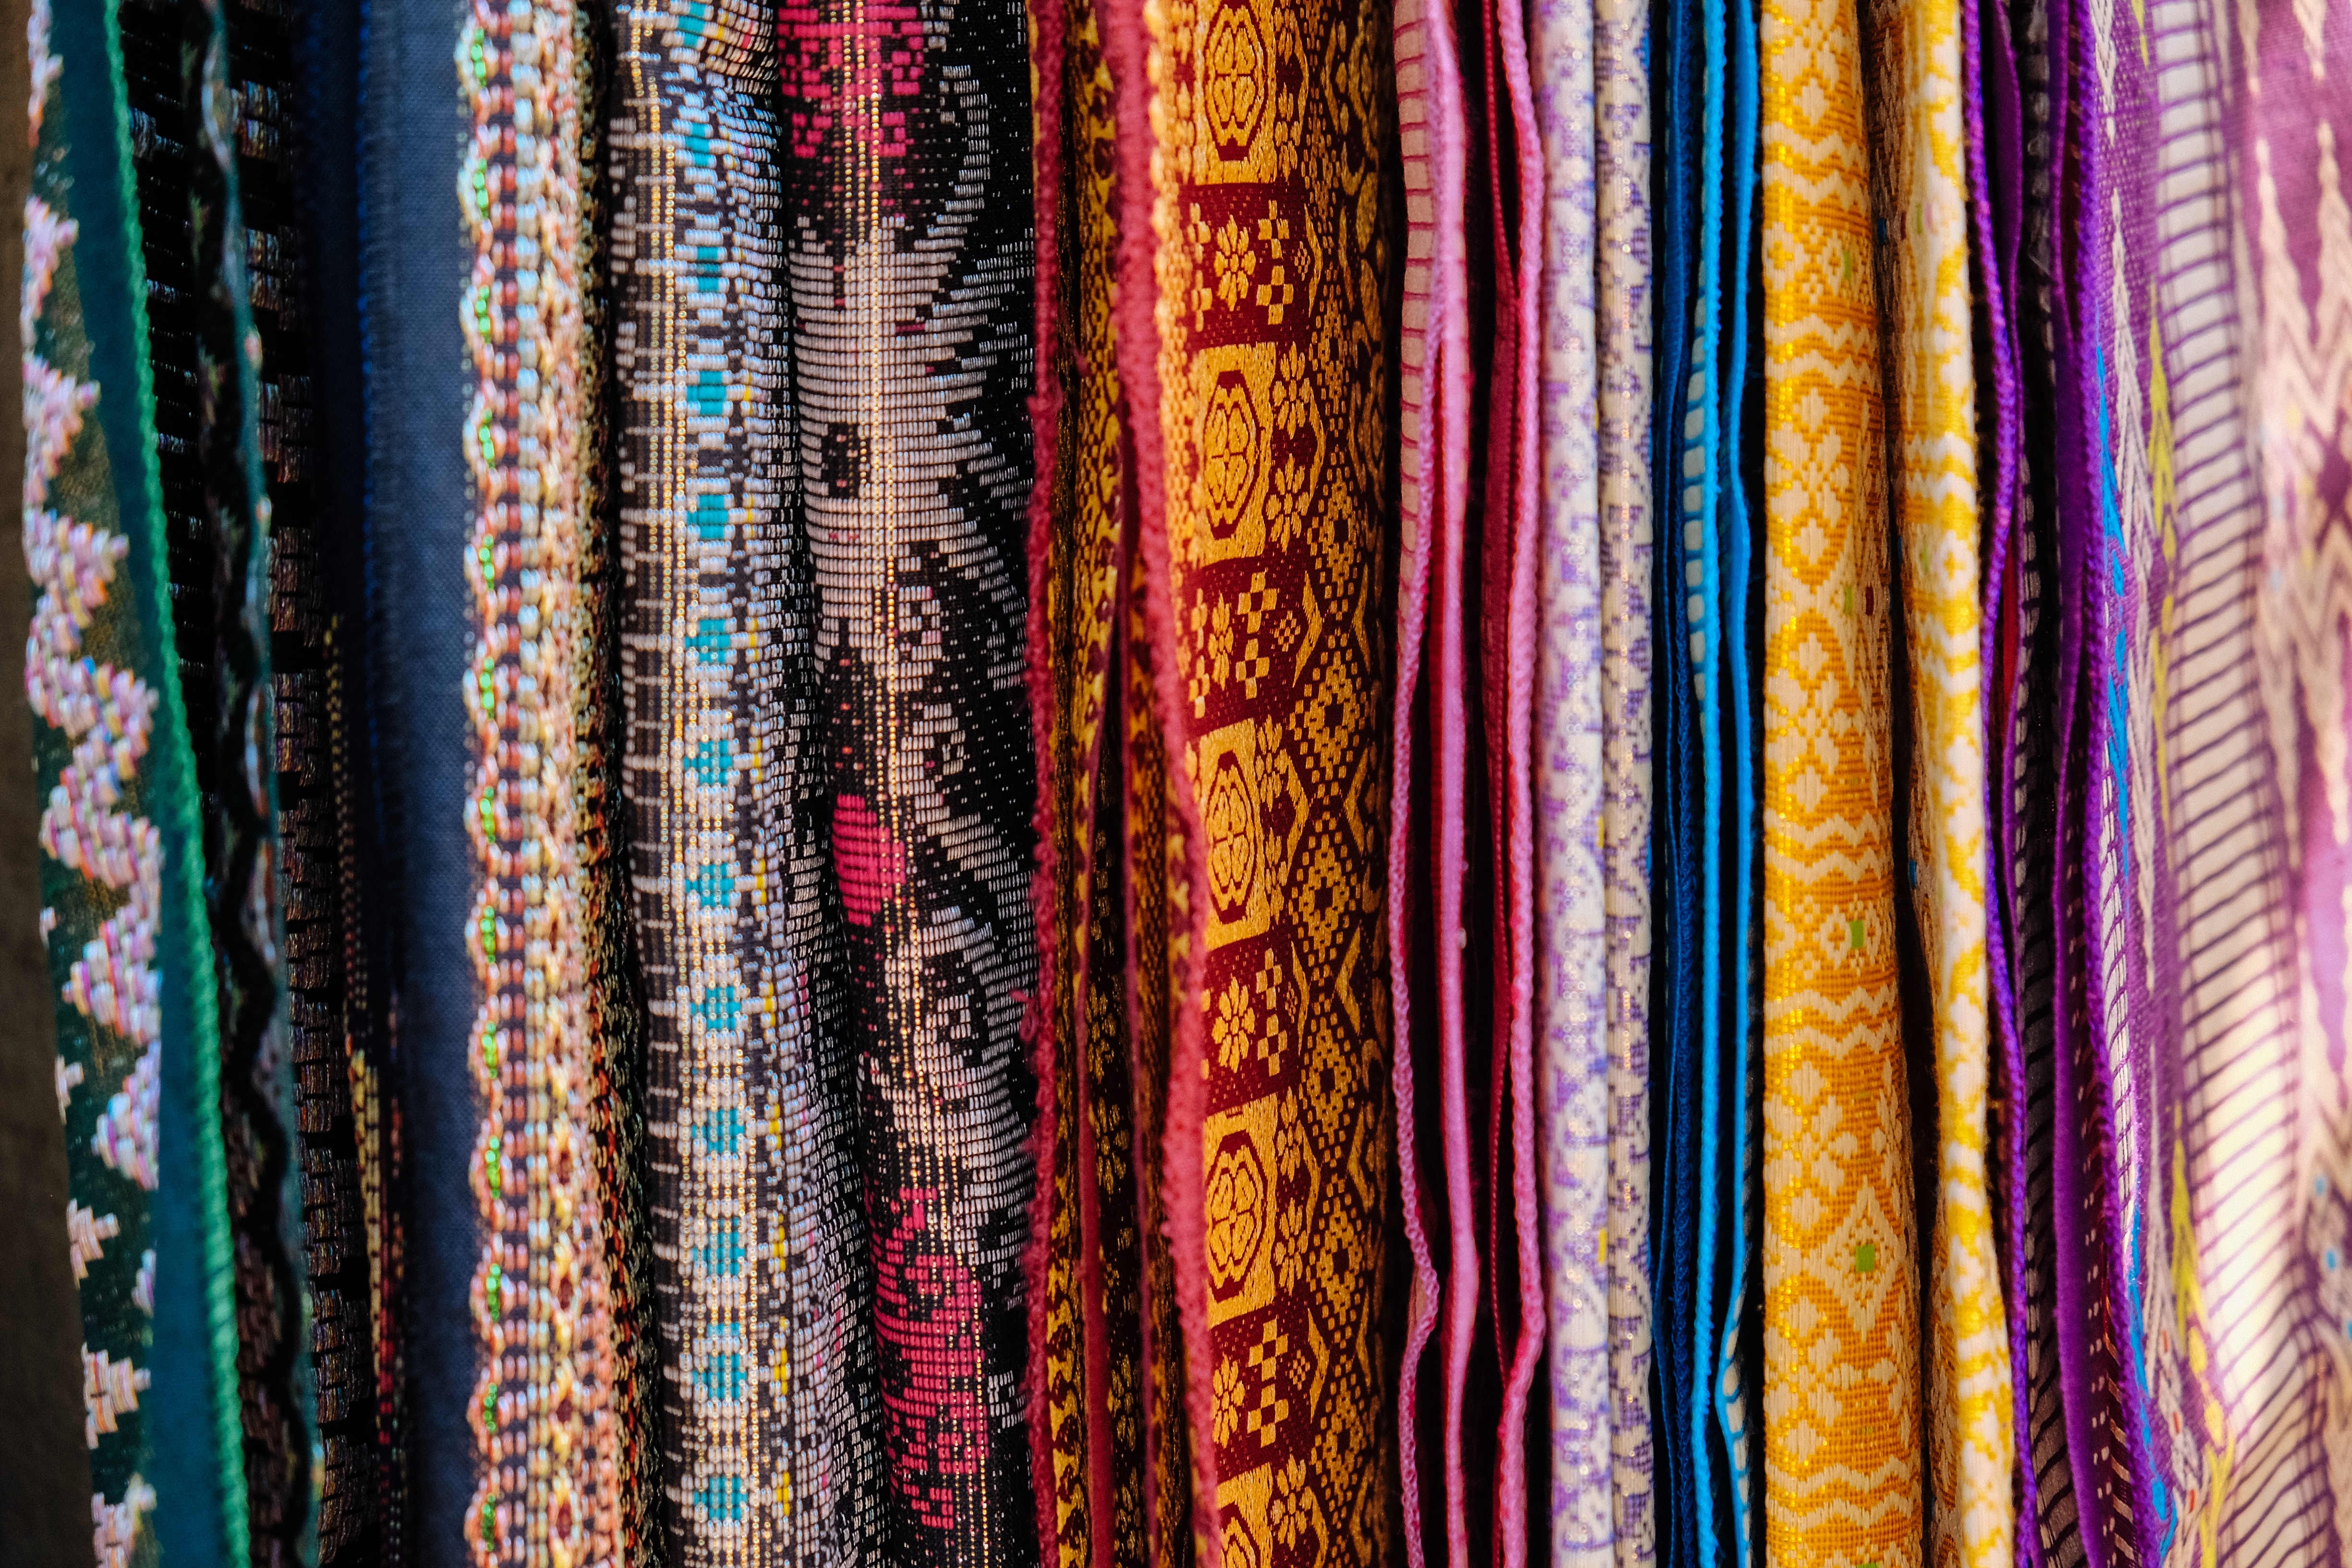
pattern, color, clothing, material, interior design, textile, design, fashion accessory